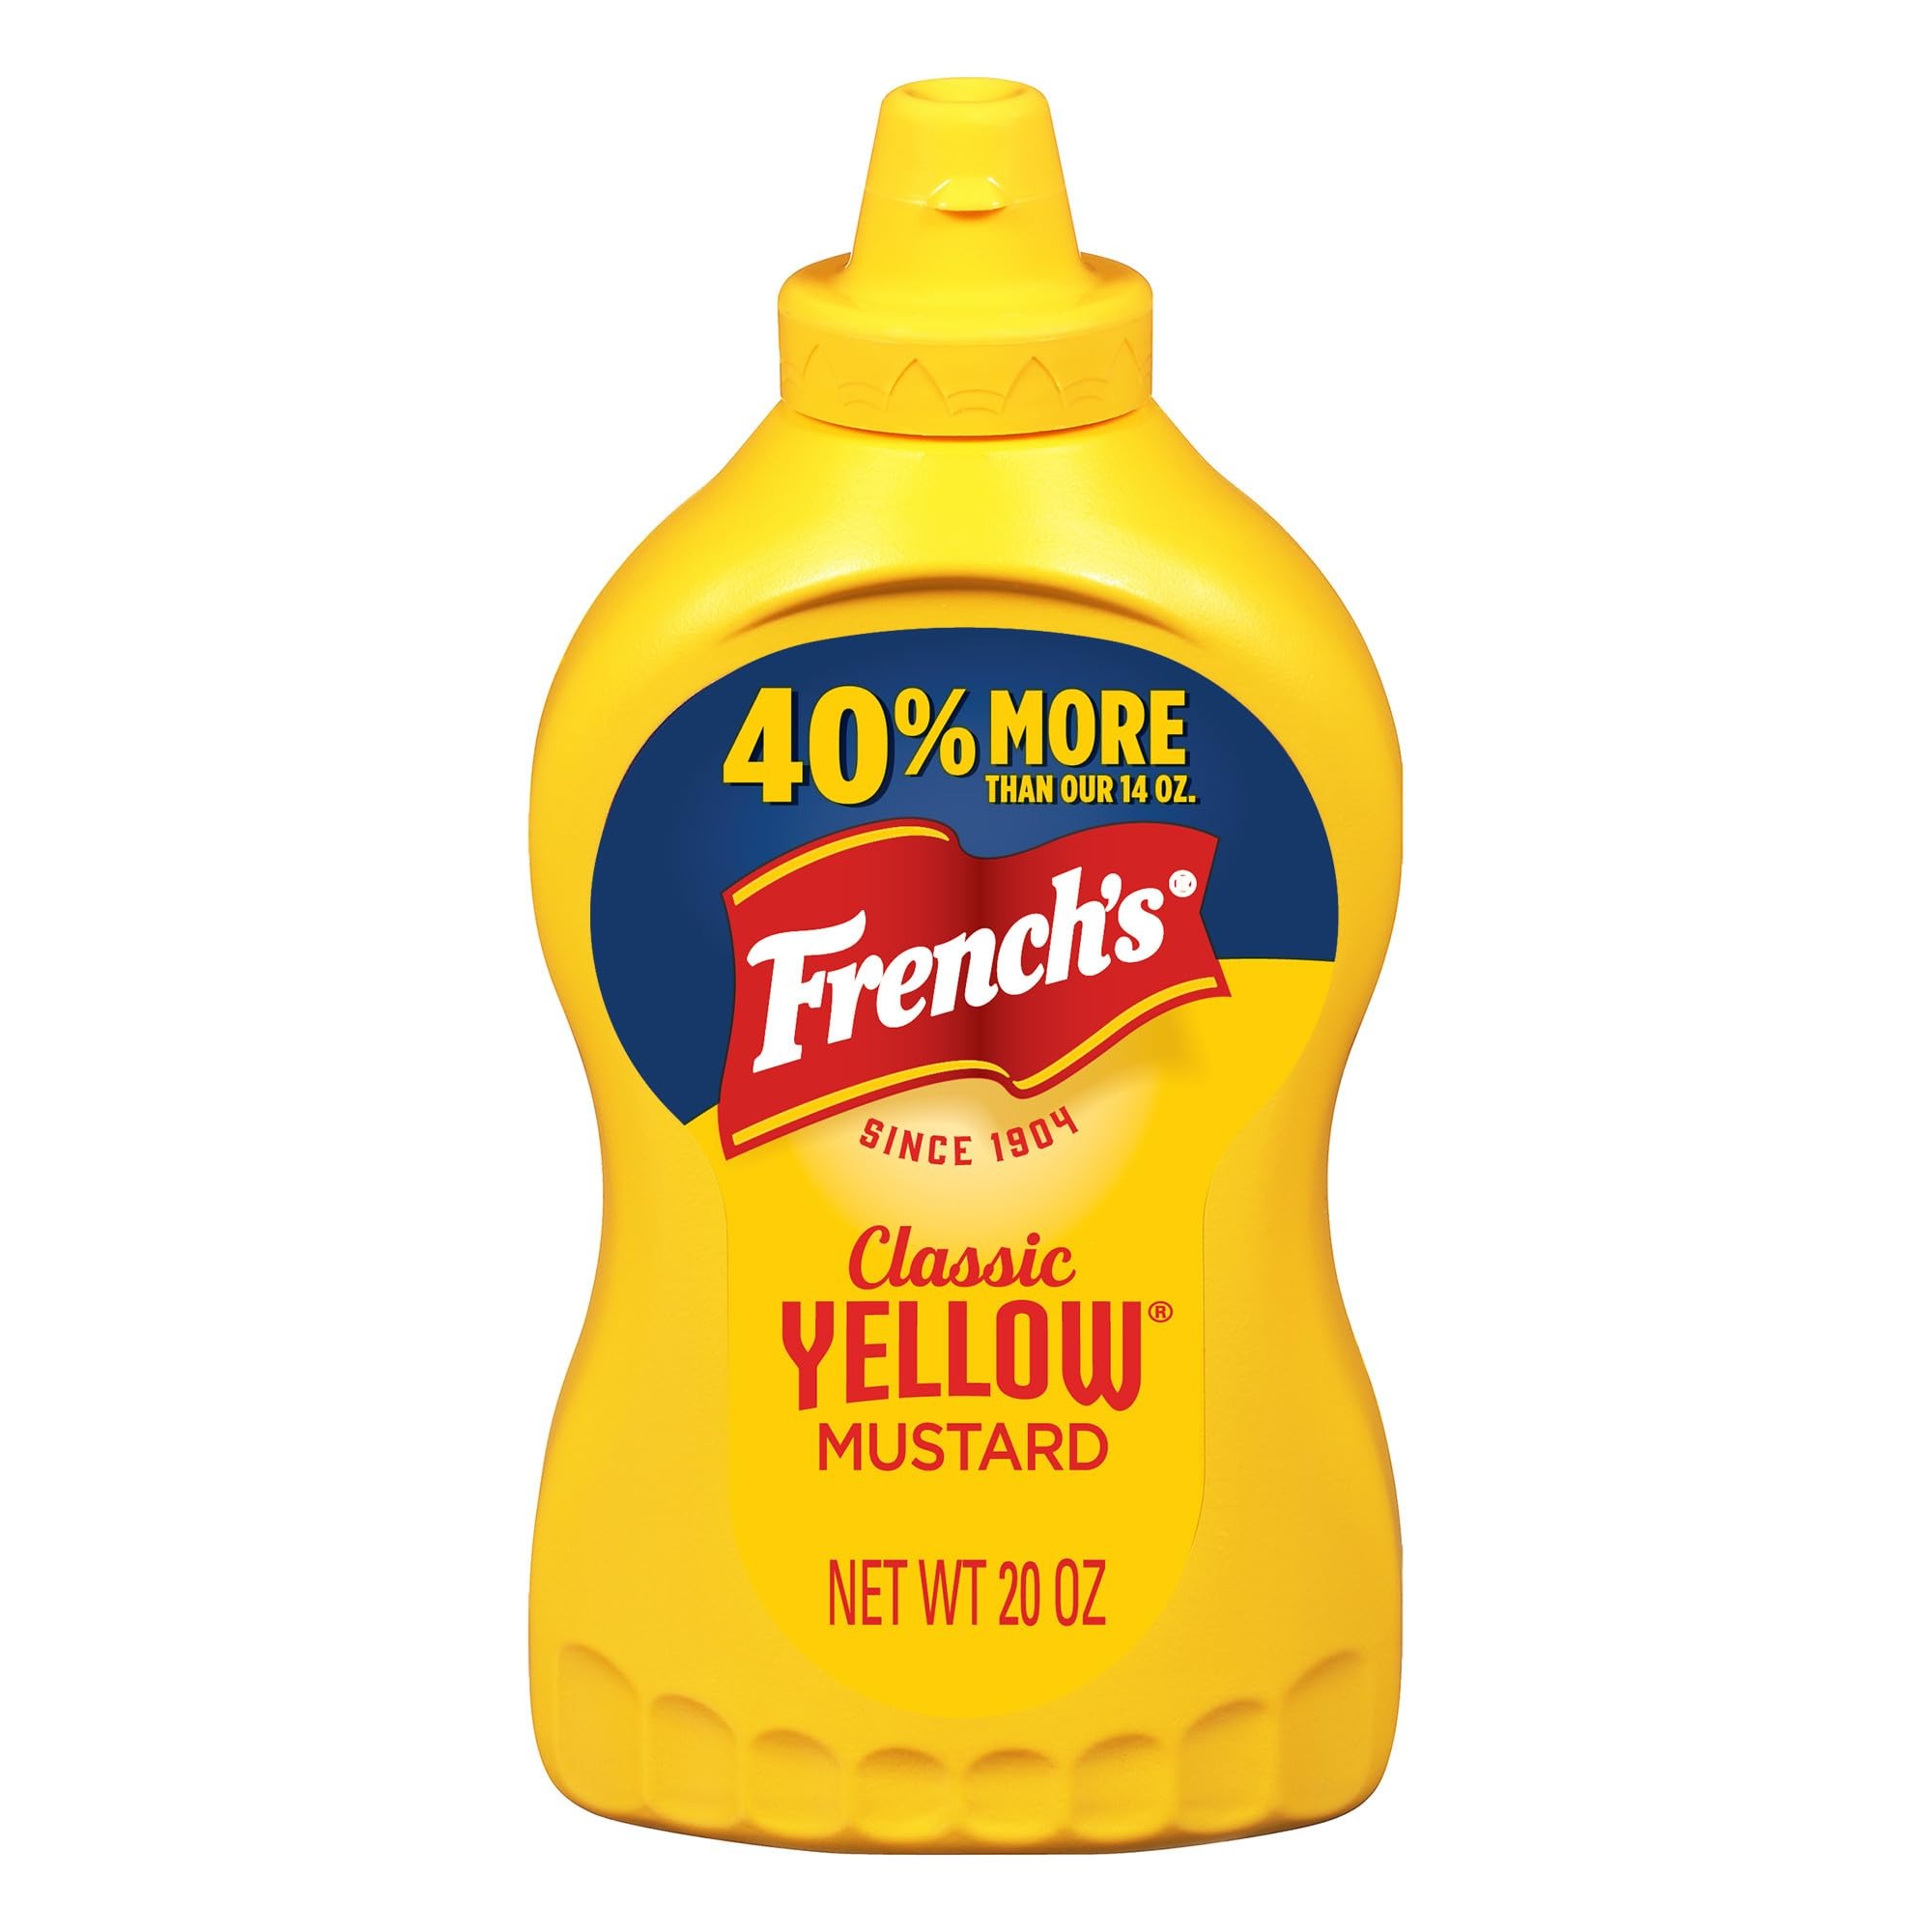
Item Name: French's Classic Yellow Mustard, 20 oz
Bullet Point 1: America’s best-loved mustard; 40% more mustard than our 14 oz. size!
Bullet Point 2: Stone ground, #1 grade mustard seeds; kosher certified
Bullet Point 3: Only quality ingredients; product of the USA
Bullet Point 4: No artificial flavors, colorants, dyes or high-fructose corn syrup
Bullet Point 5: Squeeze smooth, tangy mustard onto sandwiches, brats, burgers, dogs and more
Value: 20.0
Unit: Ounce

Price: 2.69